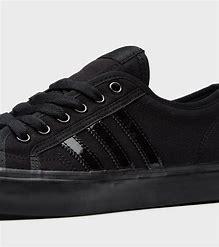
Brand: Adidas
Model: Nizza